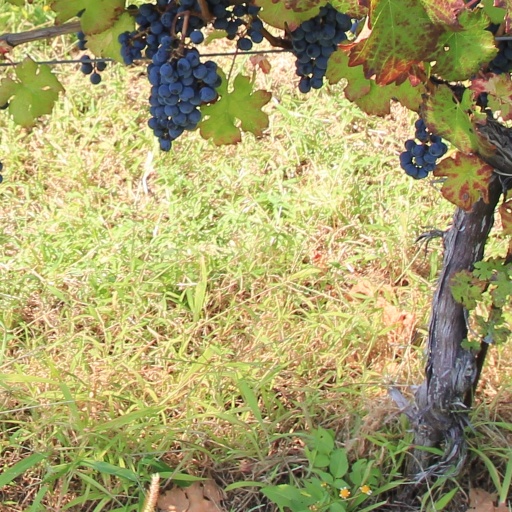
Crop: grape